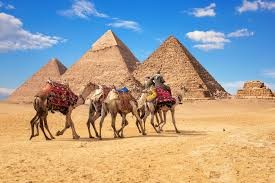
Landmark: Pyramids of Giza